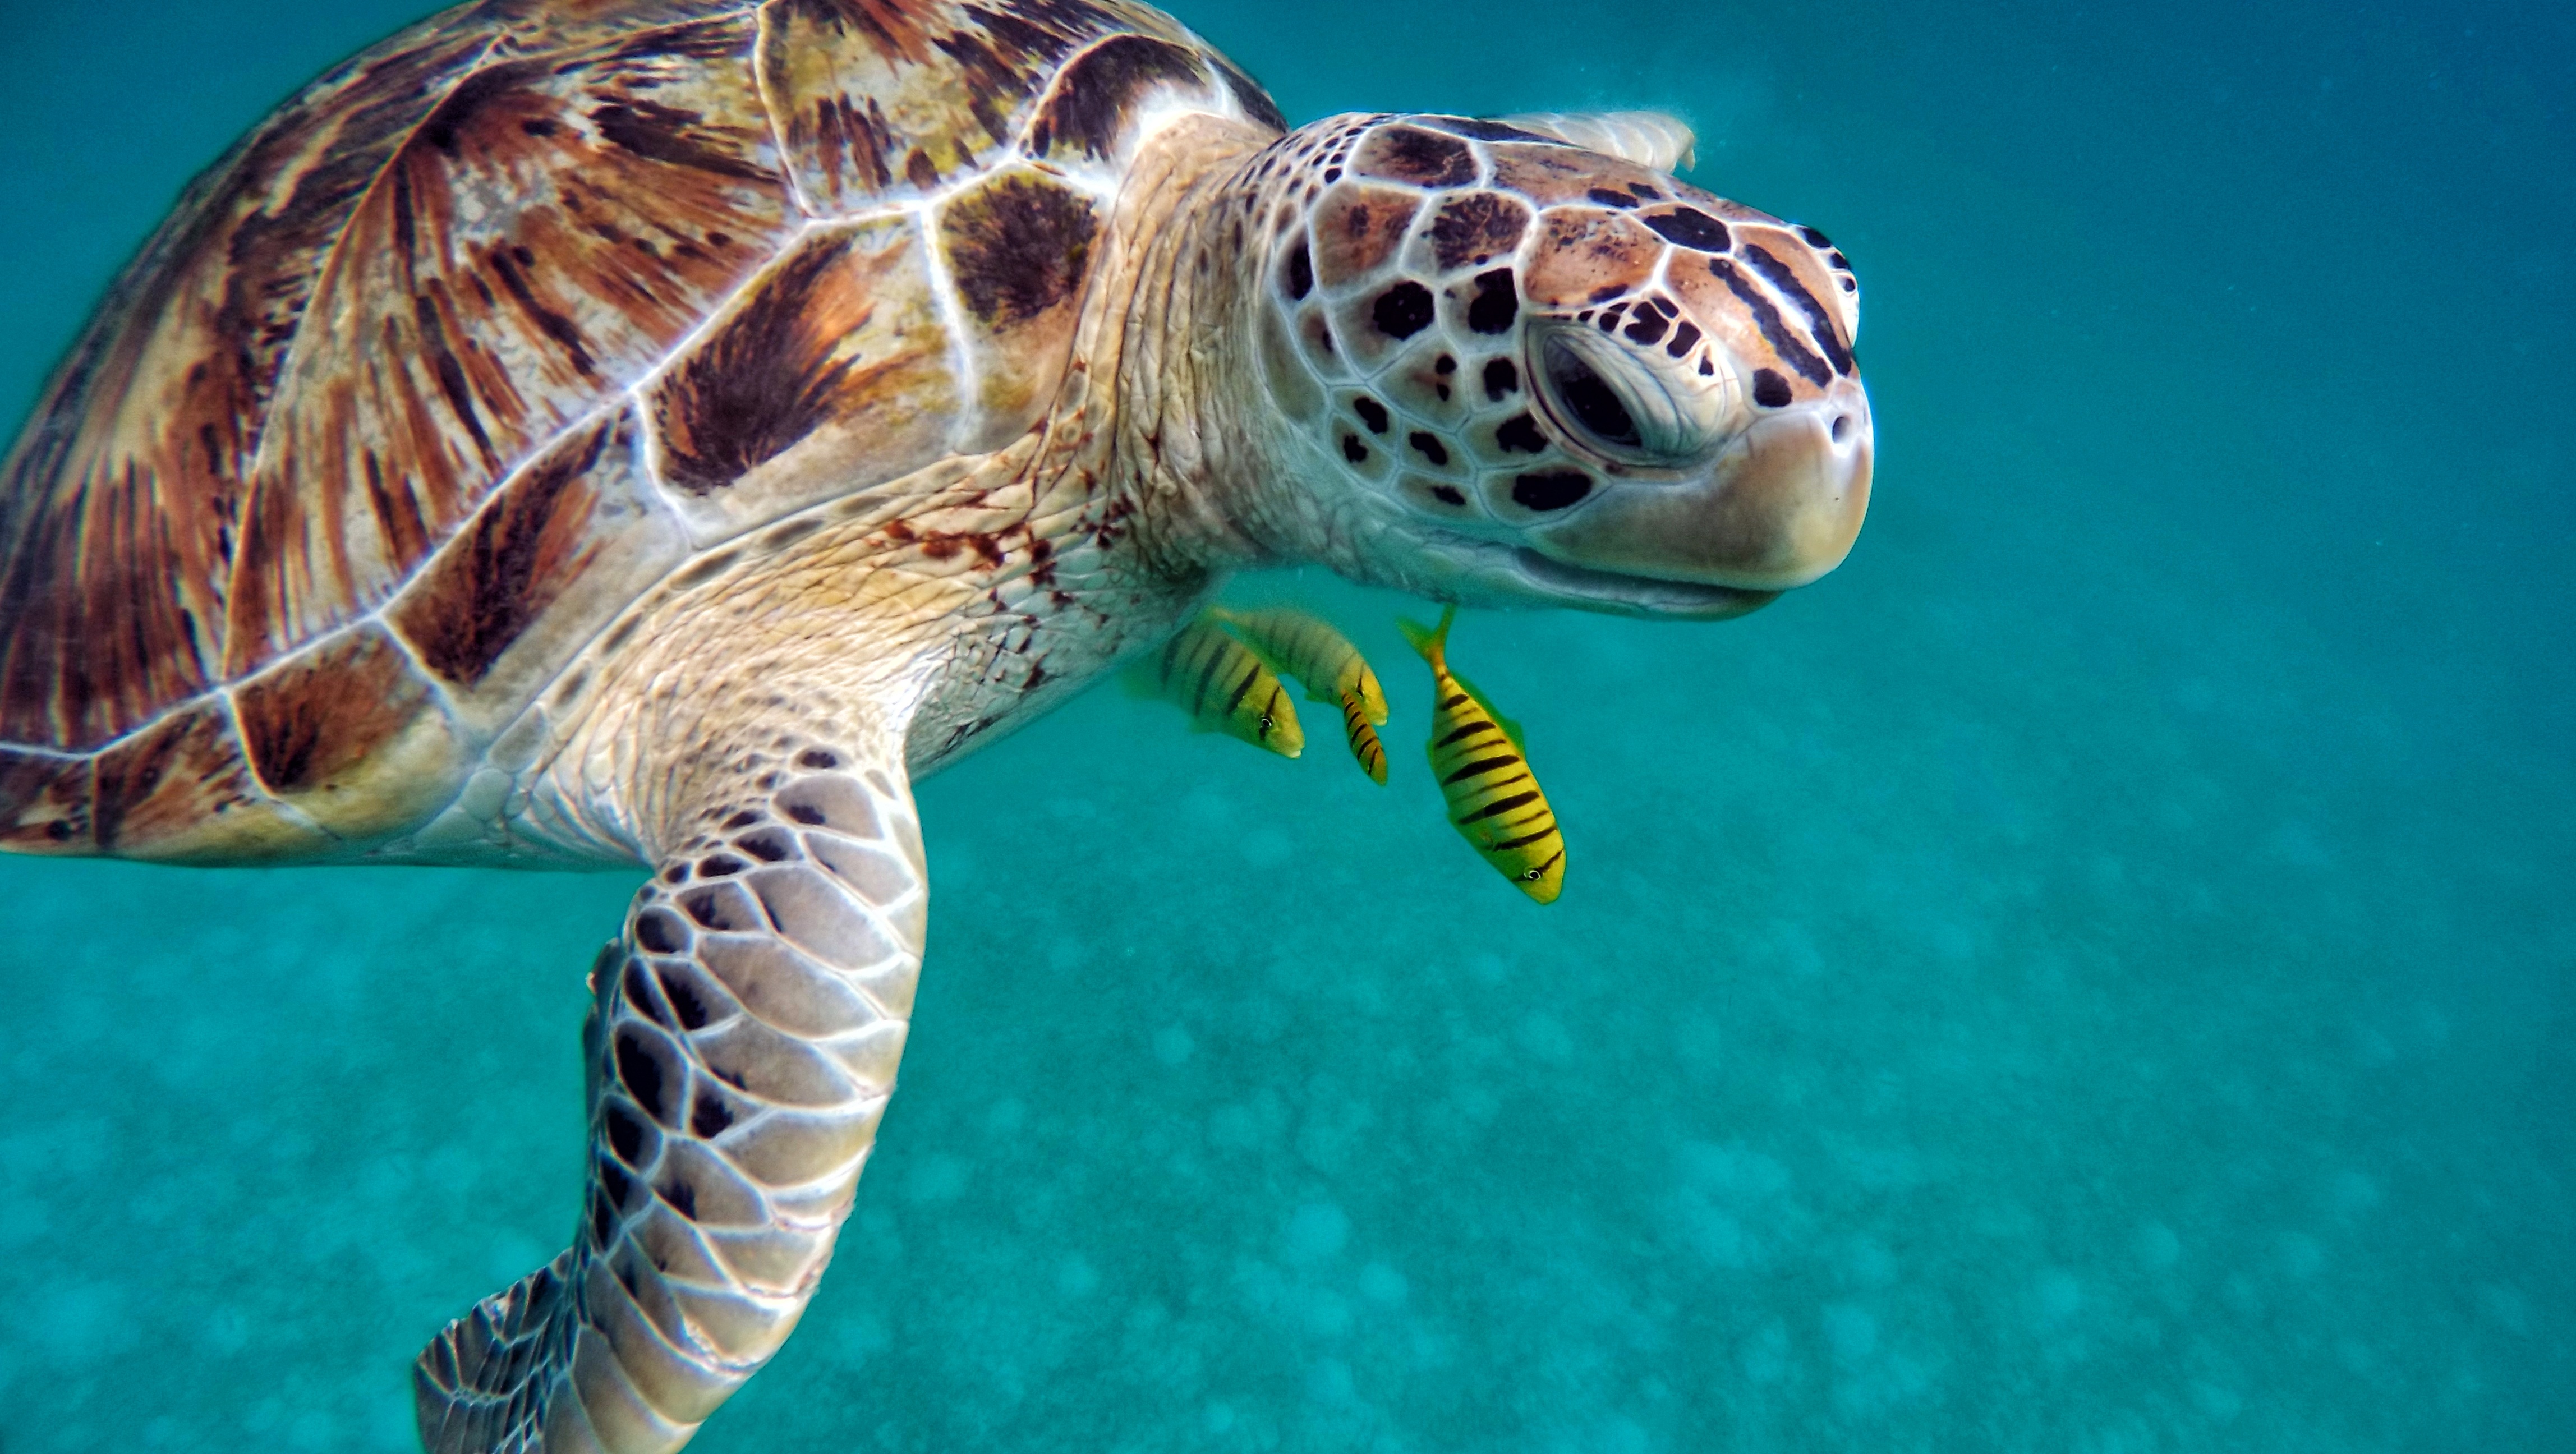
sea, water, ocean, summer, diving, underwater, biology, holiday, turtle, sea turtle, reptile, fauna, transparent, holidays, vertebrate, depth, maldives, transparency, organism, sub, immersion, crystal clear waters, loggerhead, north male atoll, emydidae, marine biology